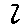
Label: 2